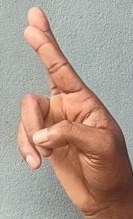
ASL sign: R